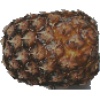
Label: pineapple